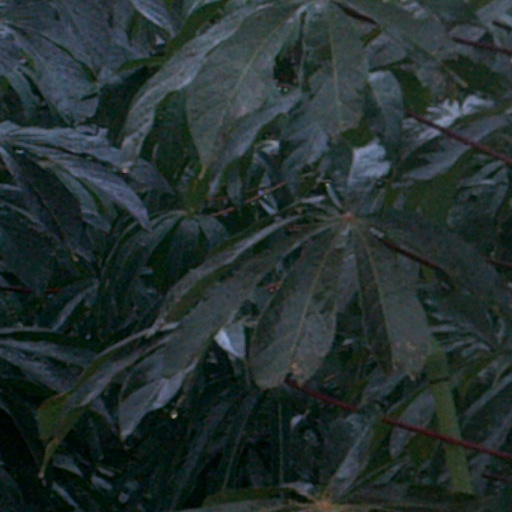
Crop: cassava